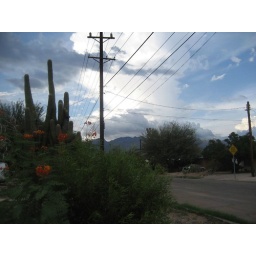
We went for a walk, and I was trying to photograph yard plants &amp;amp; mountains &amp;amp; just stuff in general.